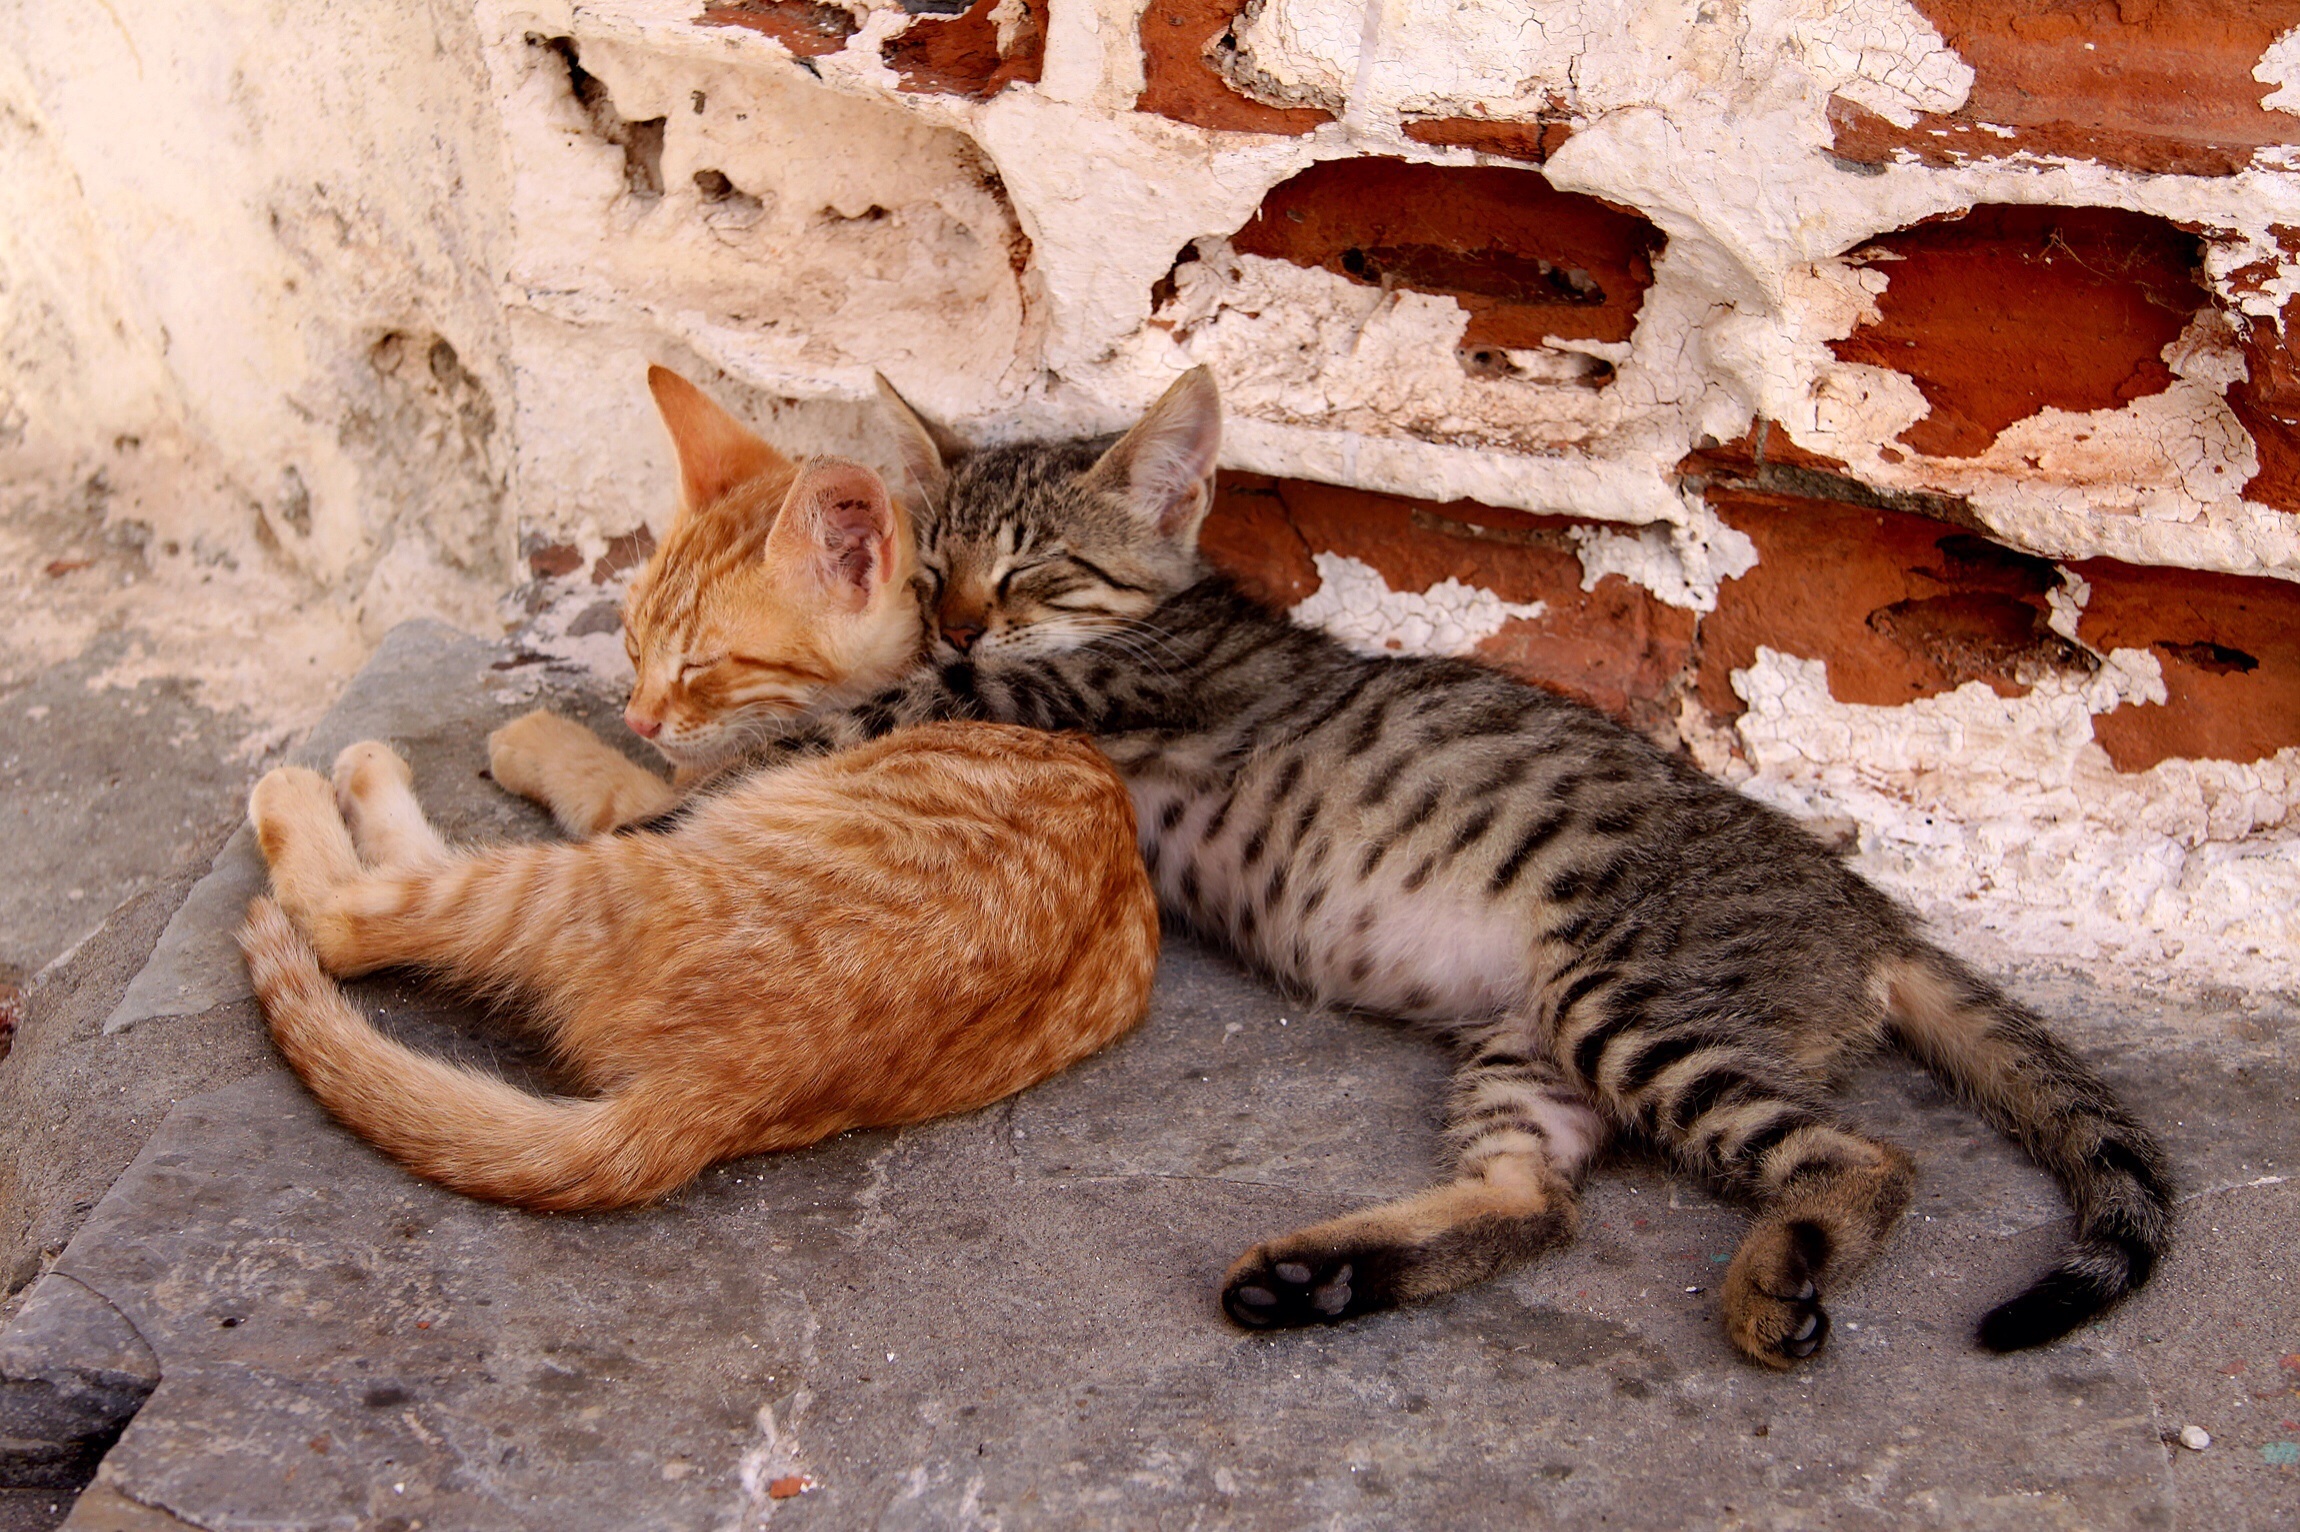
pet, kitten, cat, mammal, fauna, whiskers, vertebrate, snuggle, brothers and sisters, bengal, small to medium sized cats, cat like mammal, toyger